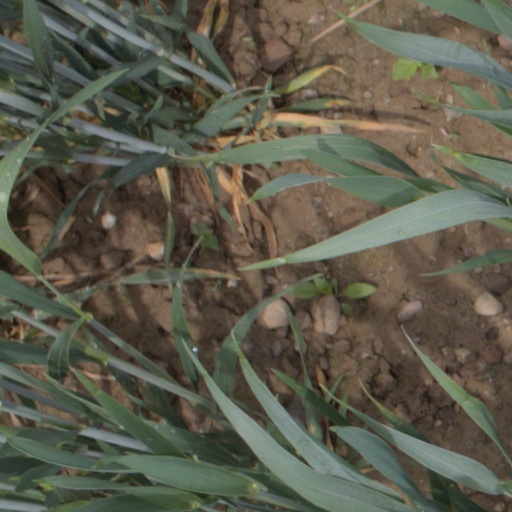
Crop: wheat